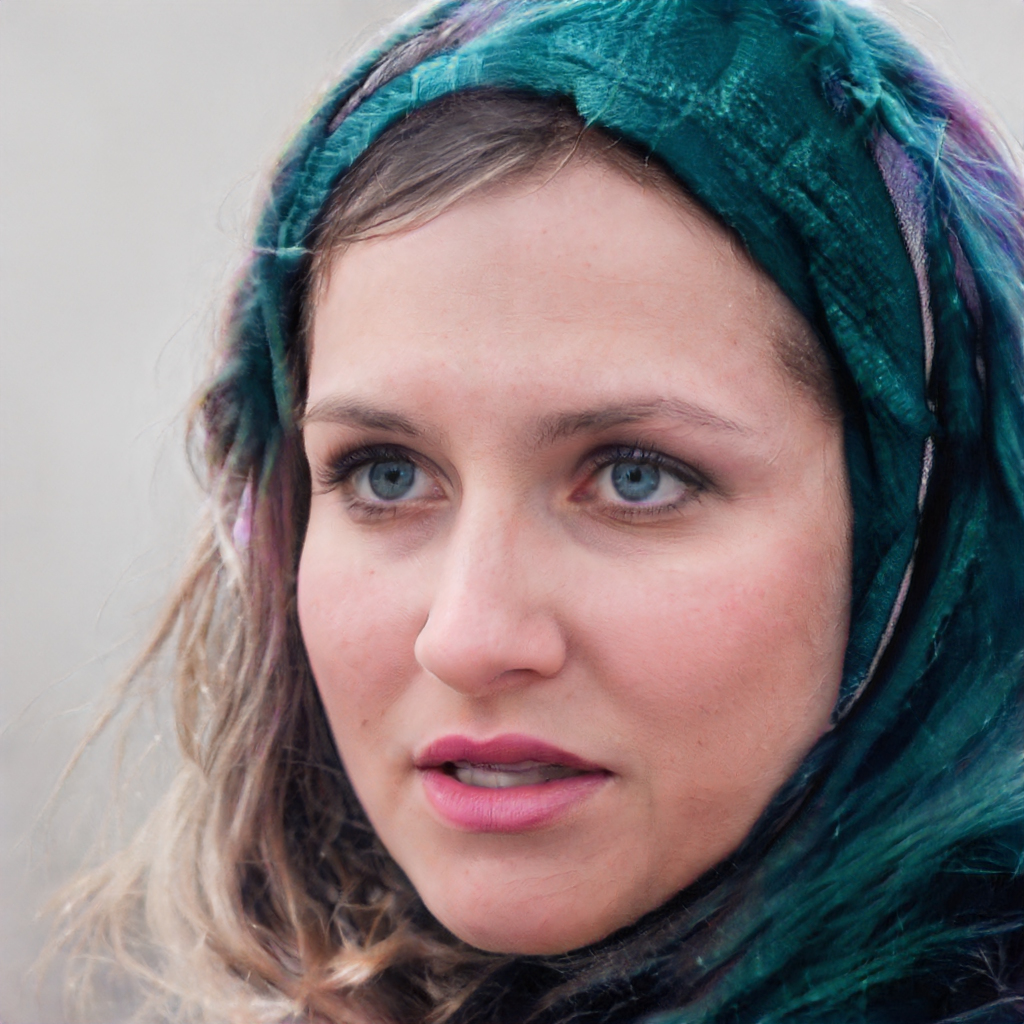
Label: Colored